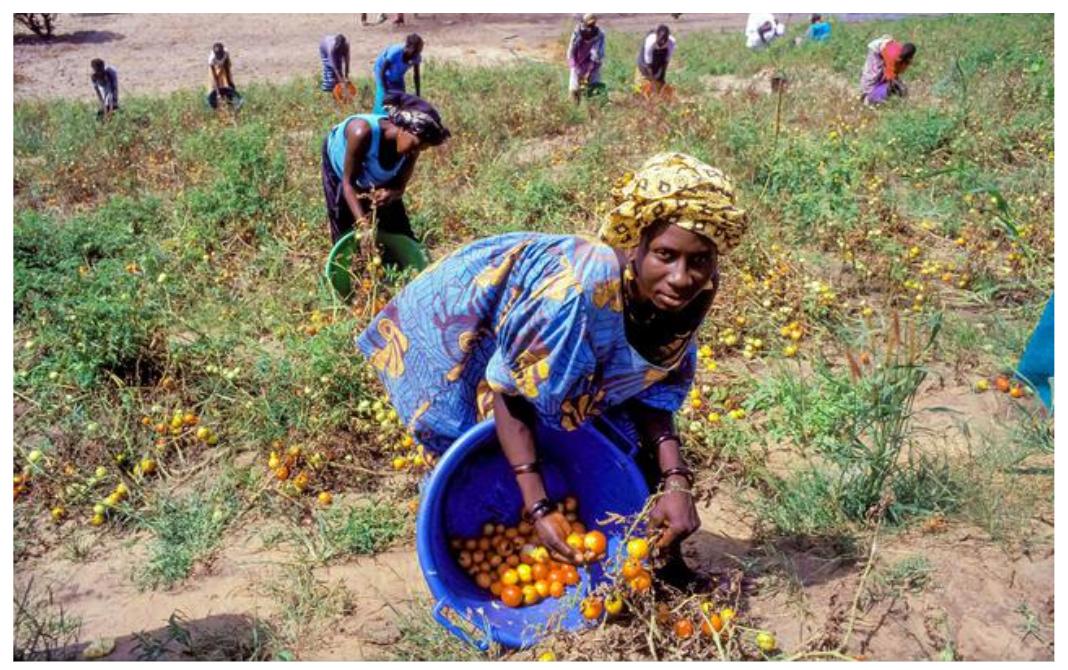
Kundi la wanawake shambani wakivuna nyanya. Mwanamke mmoja yuko mbele. Amevaa nguo ya buluu yenye maua na kitambaa kichwani akiweka nyanya kwenye besheni ya buluu. Wengine wamejitawanya shambani wakiendelea na kazi ya kuvuna.